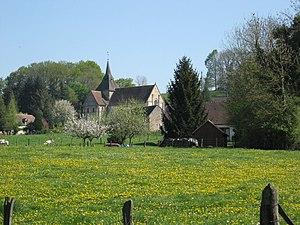
vue du nord ouest